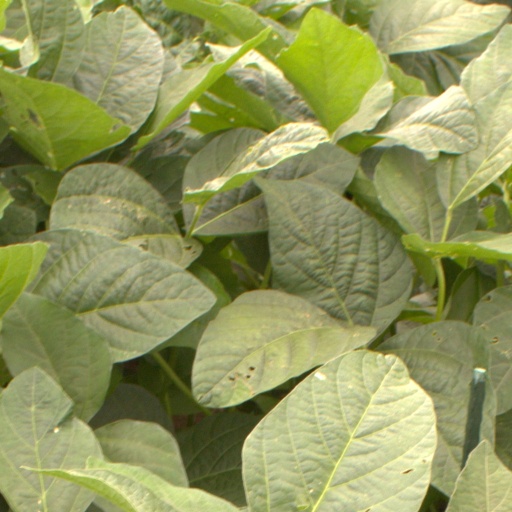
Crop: soybean